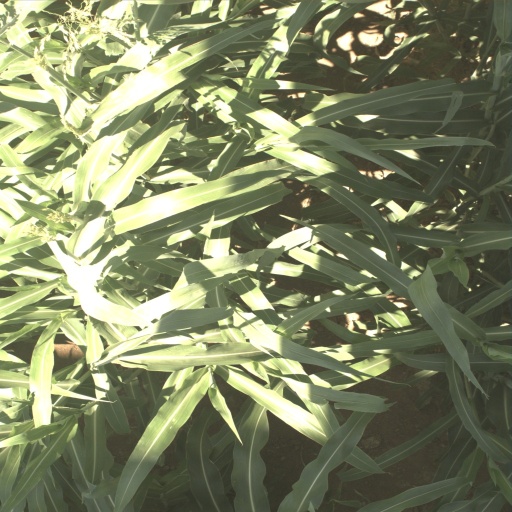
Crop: sorghum